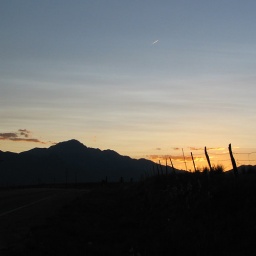
Some soft golden against the blue just before sunset